2016 SEC Championship Game

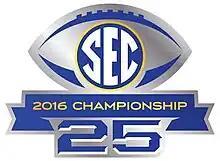
2016 SEC Championship logo.

The 2016 SEC Championship Game was played on Saturday, December 3, 2016, in the Georgia Dome in Atlanta, and determined the 2016 football champion of the Southeastern Conference (SEC). The game was played between the Eastern Division champion, Gators, and Western Division champion Alabama. The Eastern Division team was the designated home team, and the game was broadcast nationally by CBS for the 16th consecutive year. This was the final SEC Championship Game in the Georgia Dome, which was demolished on November 20, 2017, after its successor, Mercedes-Benz Stadium, opened on August 26 of the same year. The title game moved to the new stadium and will remain there through at least 2027.